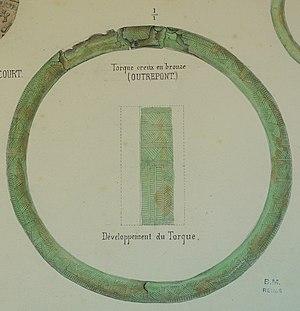
relevé des fouilles de Morel.
Outrepont est une commune française, située dans le département de la Marne en région Grand Est.